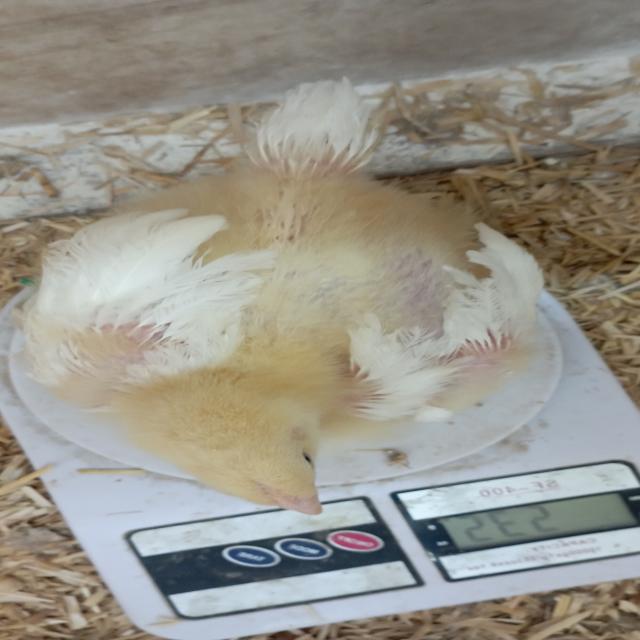
Weight: 536 g